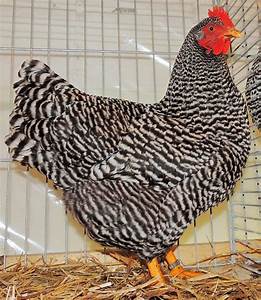
Label: gallina